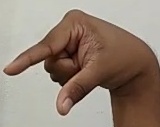
ASL sign: Q